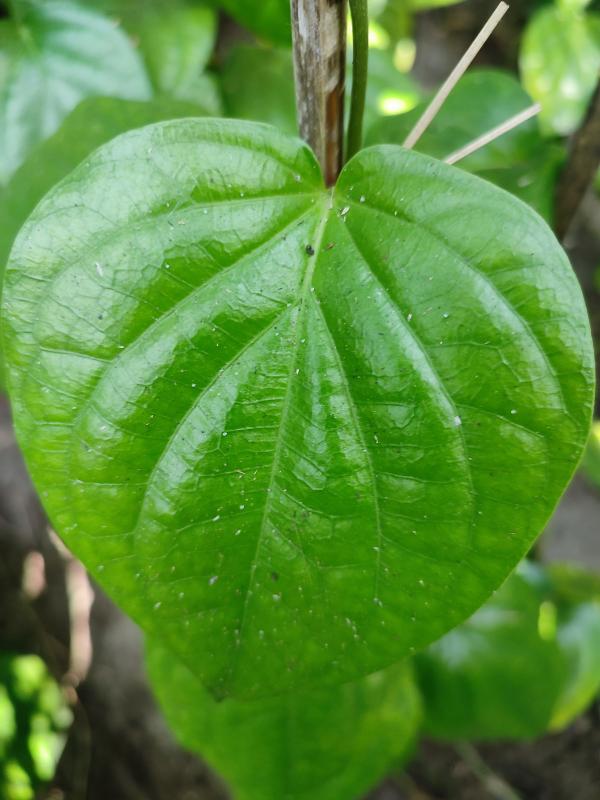
Label: Healthy_Leaf